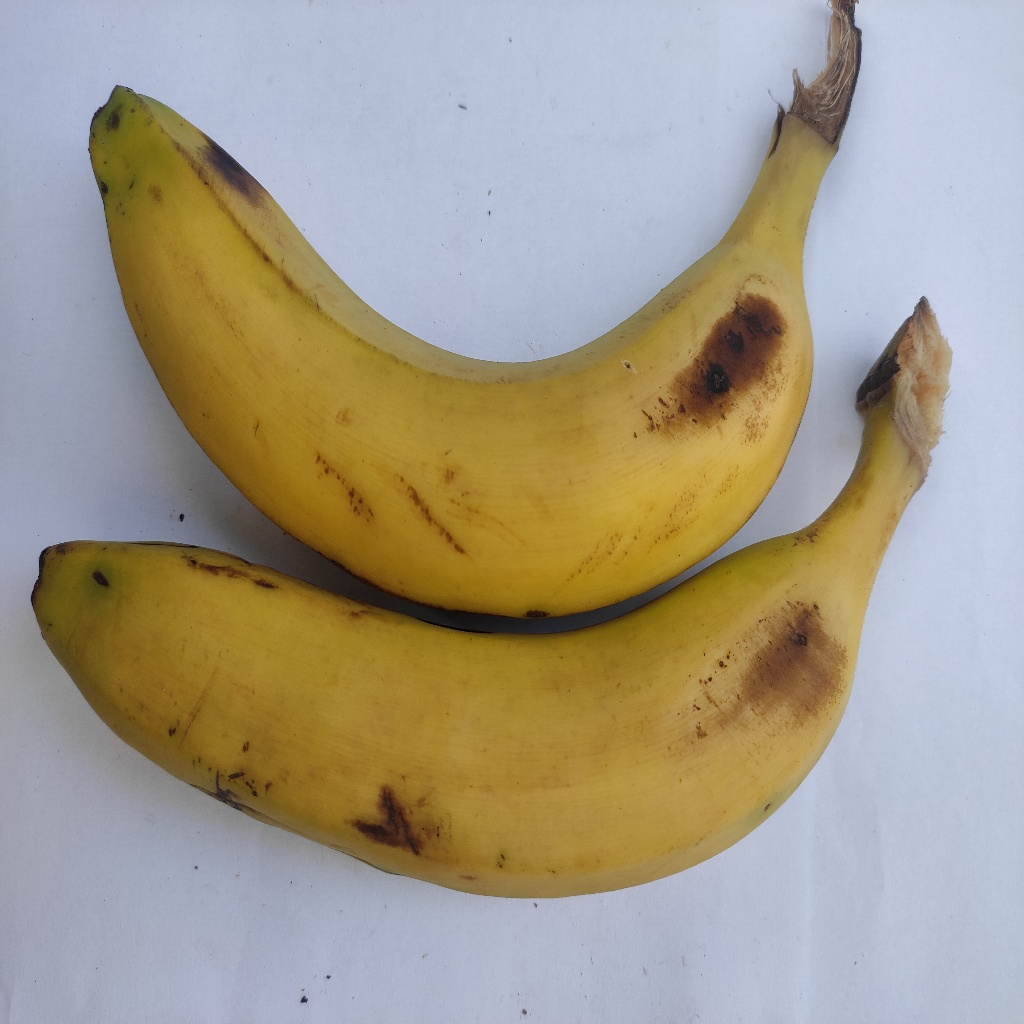
Crop: banana
Quality class: Class_A